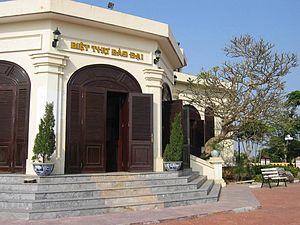
Ancienne villa d'été occupée par l'empereur Bao Daï
Đồ Sơn est un district urbain de Haïphong dans dans le delta du fleuve Rouge au Viêt Nam.